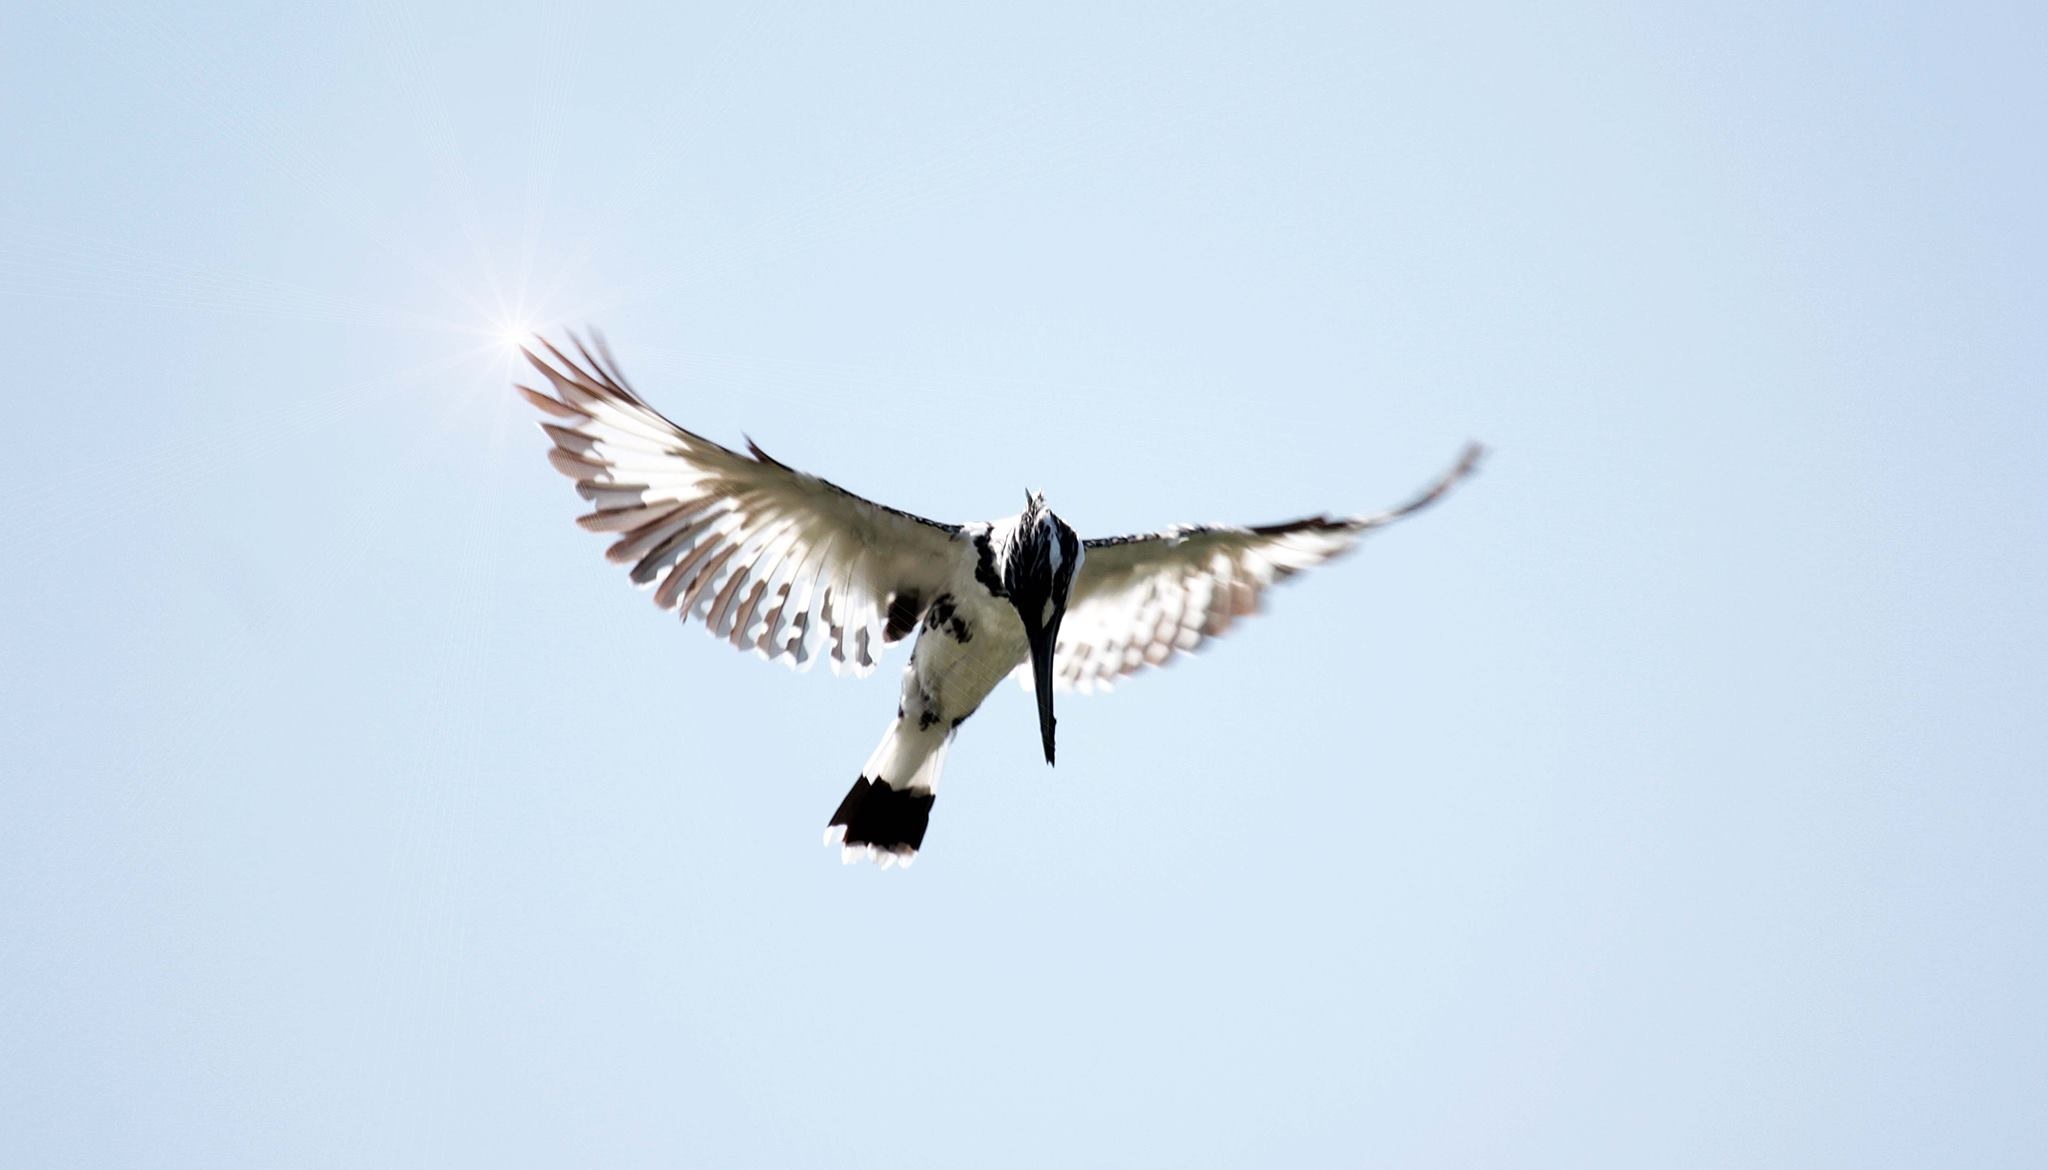
wilderness, bird, wing, sky, seabird, flight, blue, bird of prey, wingspan, feathers, wings, vertebrate, kingfisher, water bird, graceful, bird in flight, accipitriformes